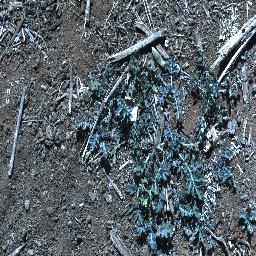
Label: parthenium